Community of Madrid

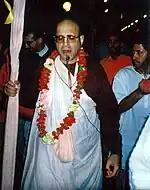
Hare Krishna guru Giriraja Swami singing at the 1998 Ratha Yatra festival in Madrid

Madrid is served by Barajas International Airport. Barajas is the main hub of Iberia Airlines and consequently serves as the main gateway to the Iberian peninsula from Europe, the Americas, and the rest of the world. Current passenger volumes range upwards of 52 million passengers per year, putting it in the top 10 busiest airports in the world. Given annual increases close to 10%, a new fourth terminal has been constructed. It has significantly reduced delays and doubled the capacity of the airport to more than 70 million passengers per year. Two additional runways have also been constructed, making Barajas a fully operational four-runway airport.